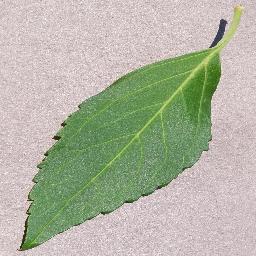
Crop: cherry
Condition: (including_sour)_healthy